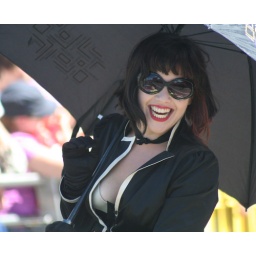
20100308_6164 girl in black - Moomba Parade